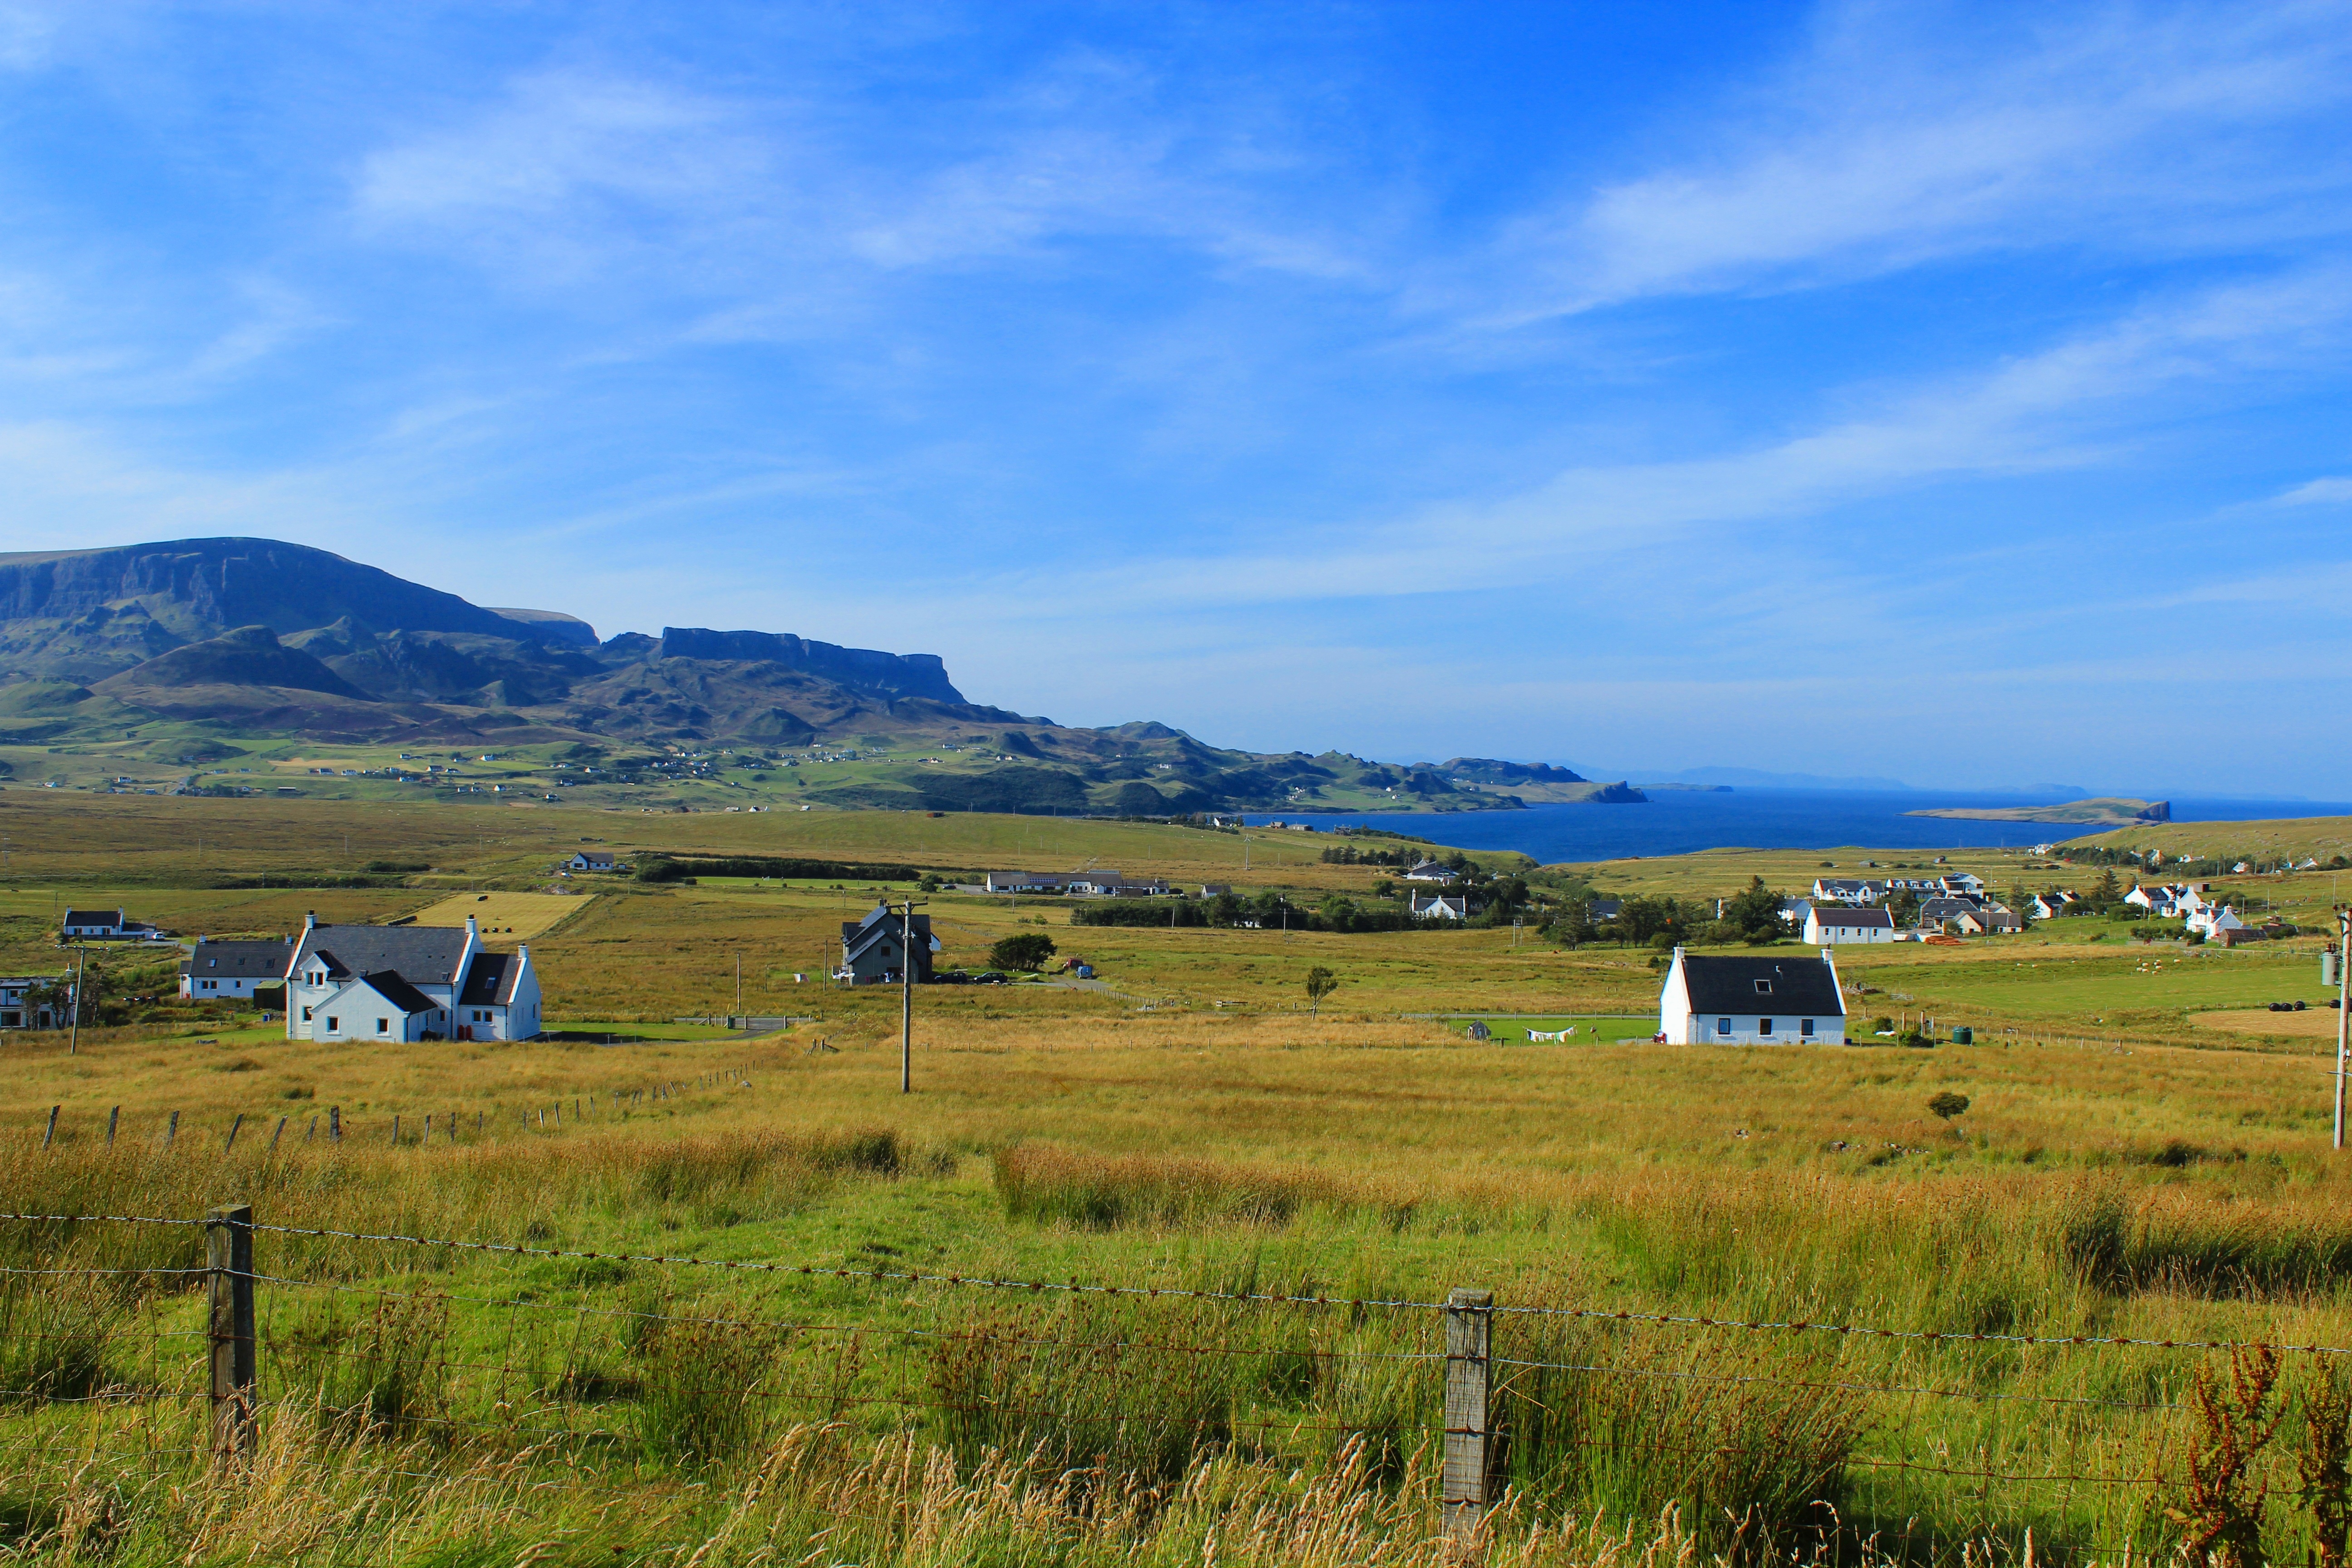
landscape, sea, grass, horizon, wilderness, mountain, field, farm, meadow, prairie, hill, mountain range, pasture, ranch, highland, savanna, plain, mountains, grassland, loneliness, plateau, scotland, fell, habitat, loch, ecosystem, steppe, rural area, landform, isle of skye, natural environment, geographical feature, mountainous landforms